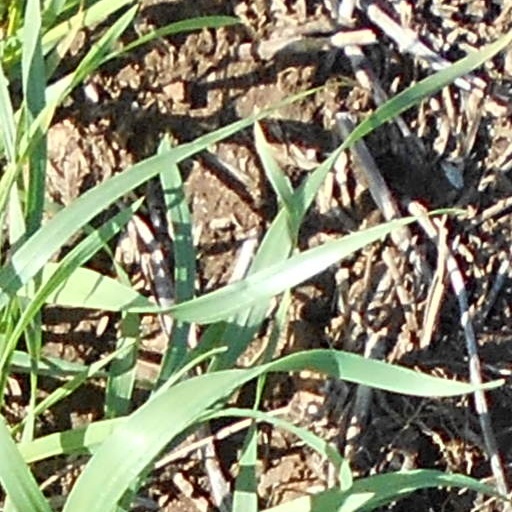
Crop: wheat